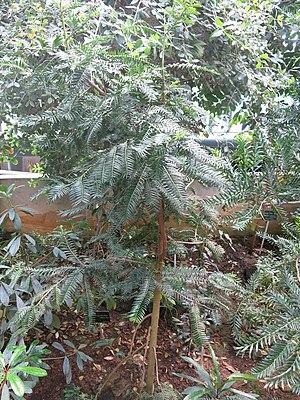
Retrophyllum minus (sic